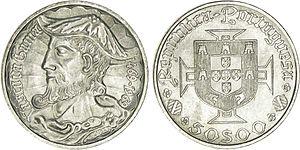
Vasco da Gama, supposé né en 1469 à Sines au Portugal et mort le 24 décembre 1524 à Cochin aux Indes, est un grand navigateur portugais, traditionnellement considéré comme le premier Européen à arriver aux Indes par voie maritime en contournant le cap de Bonne-Espérance, en 1498.